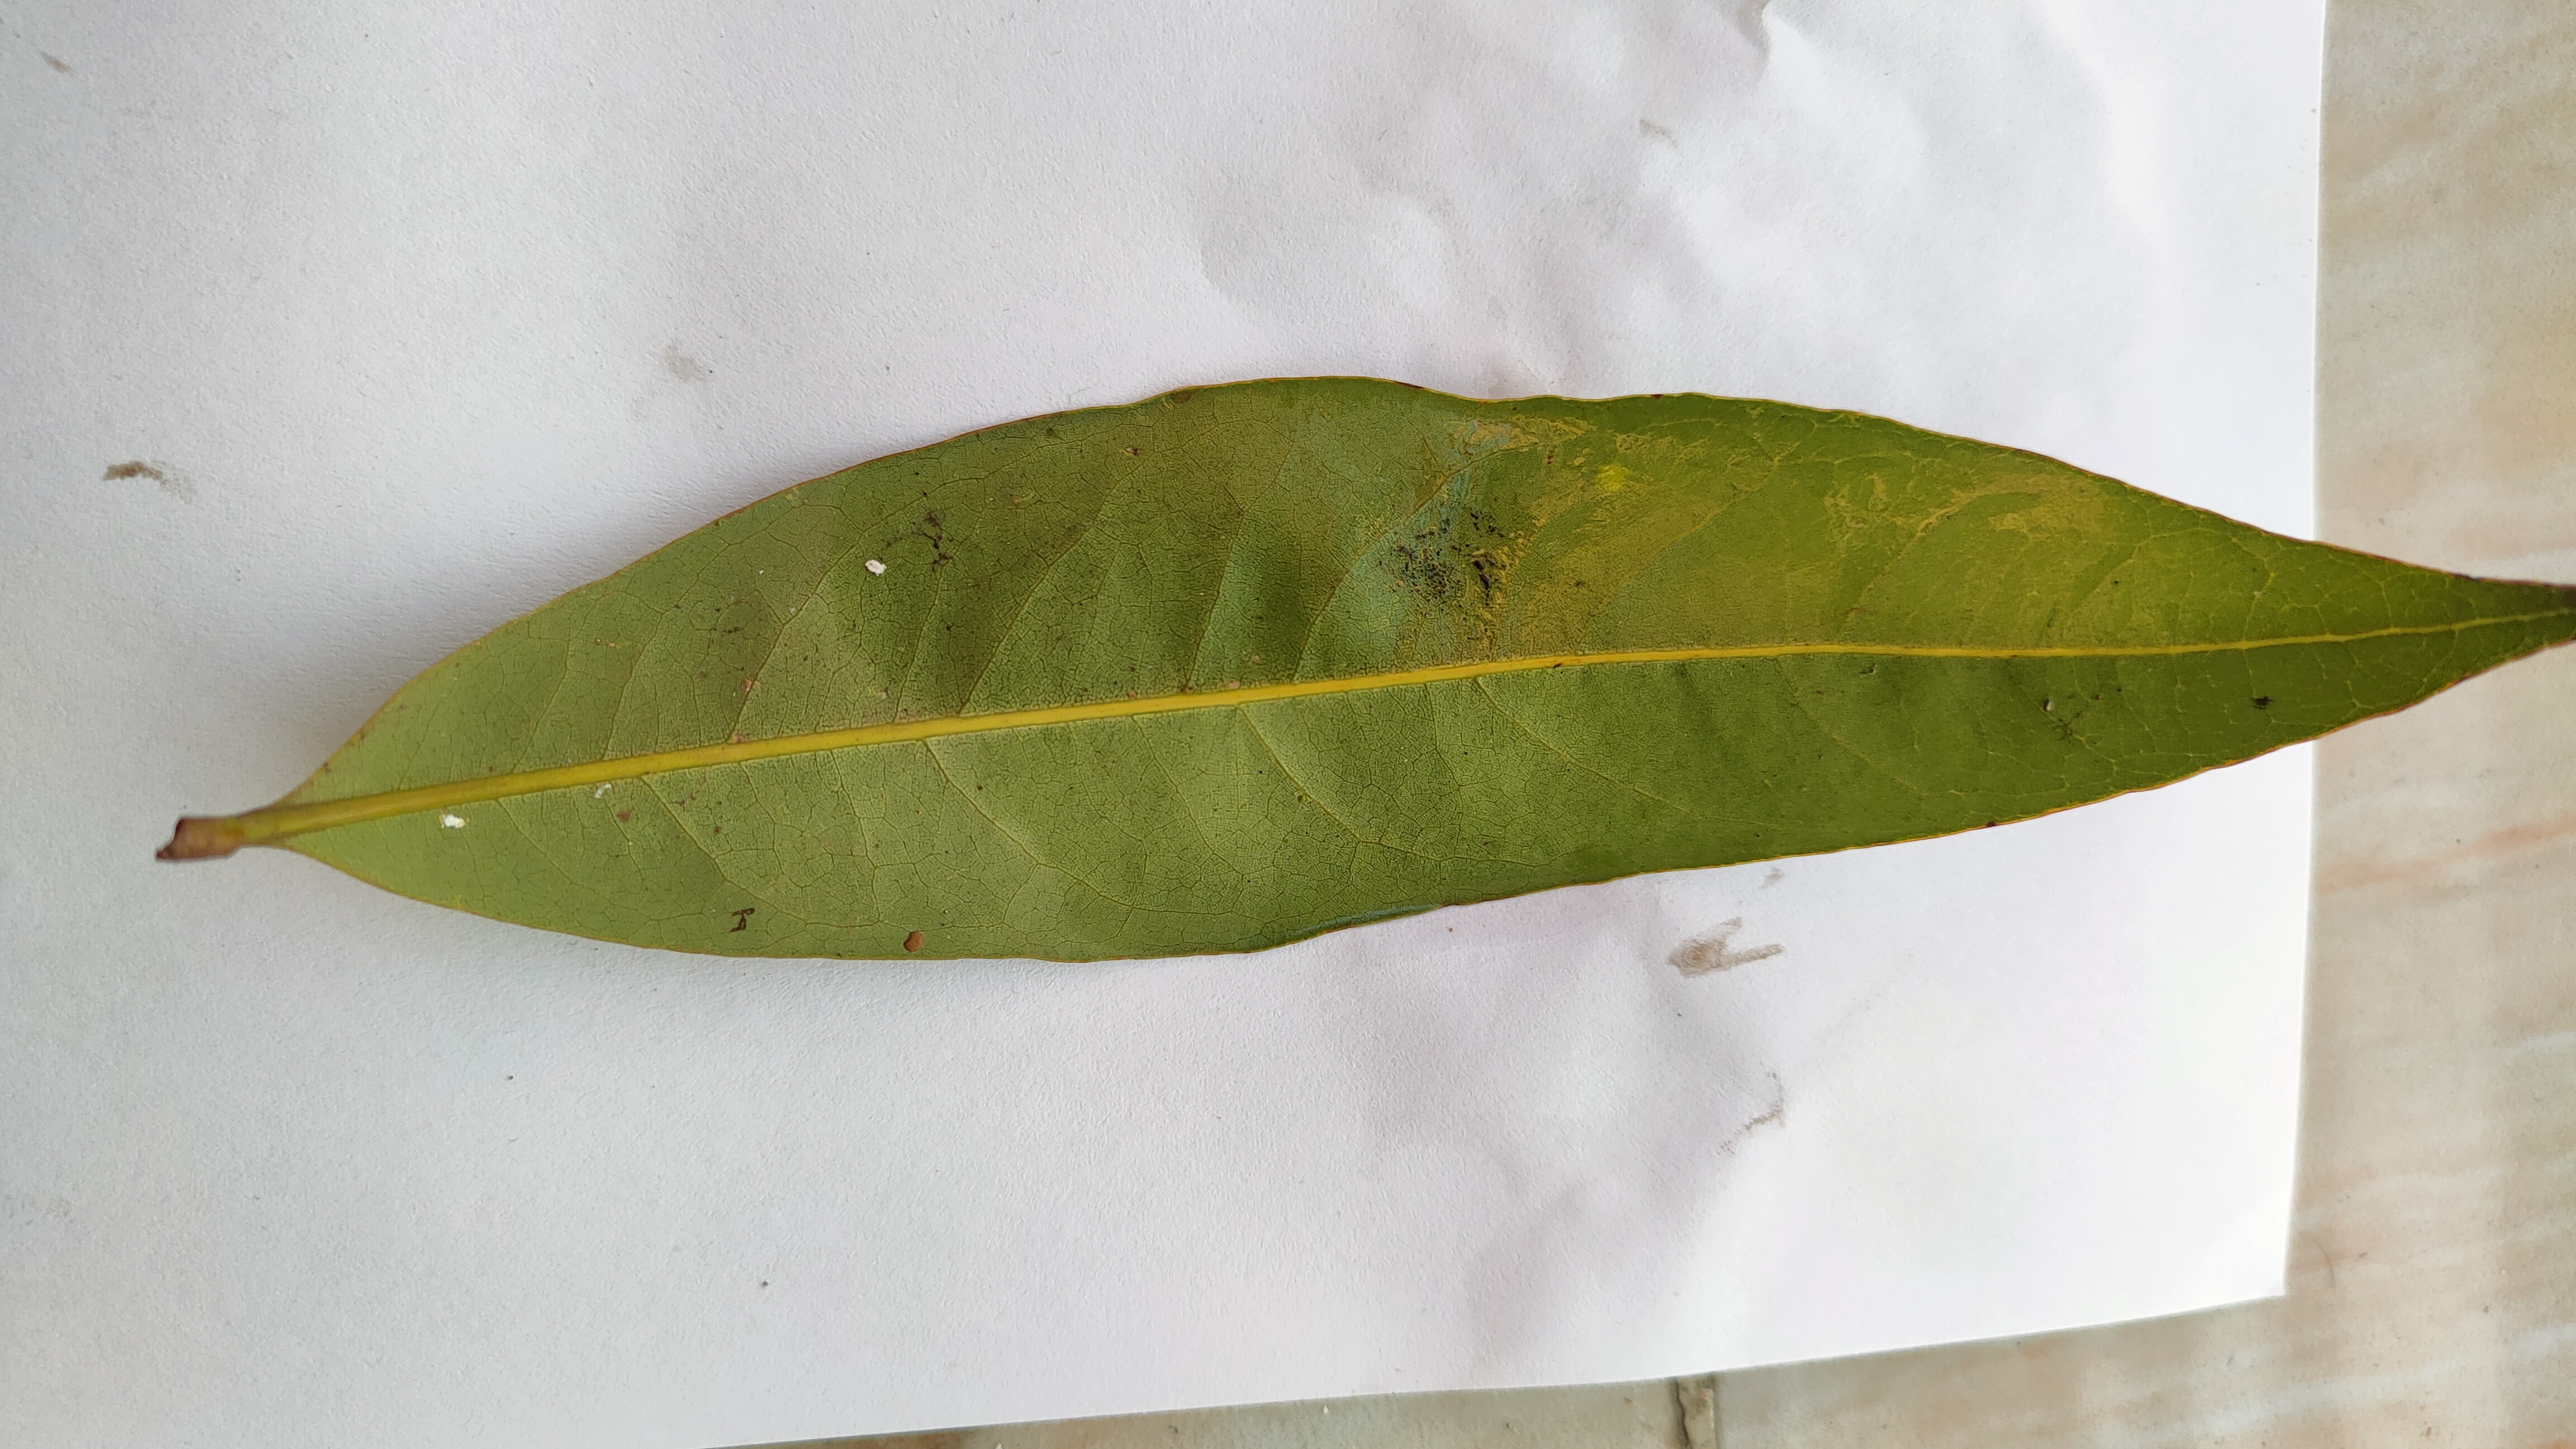
Leaf variety: Lychee